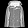
Label: Coat